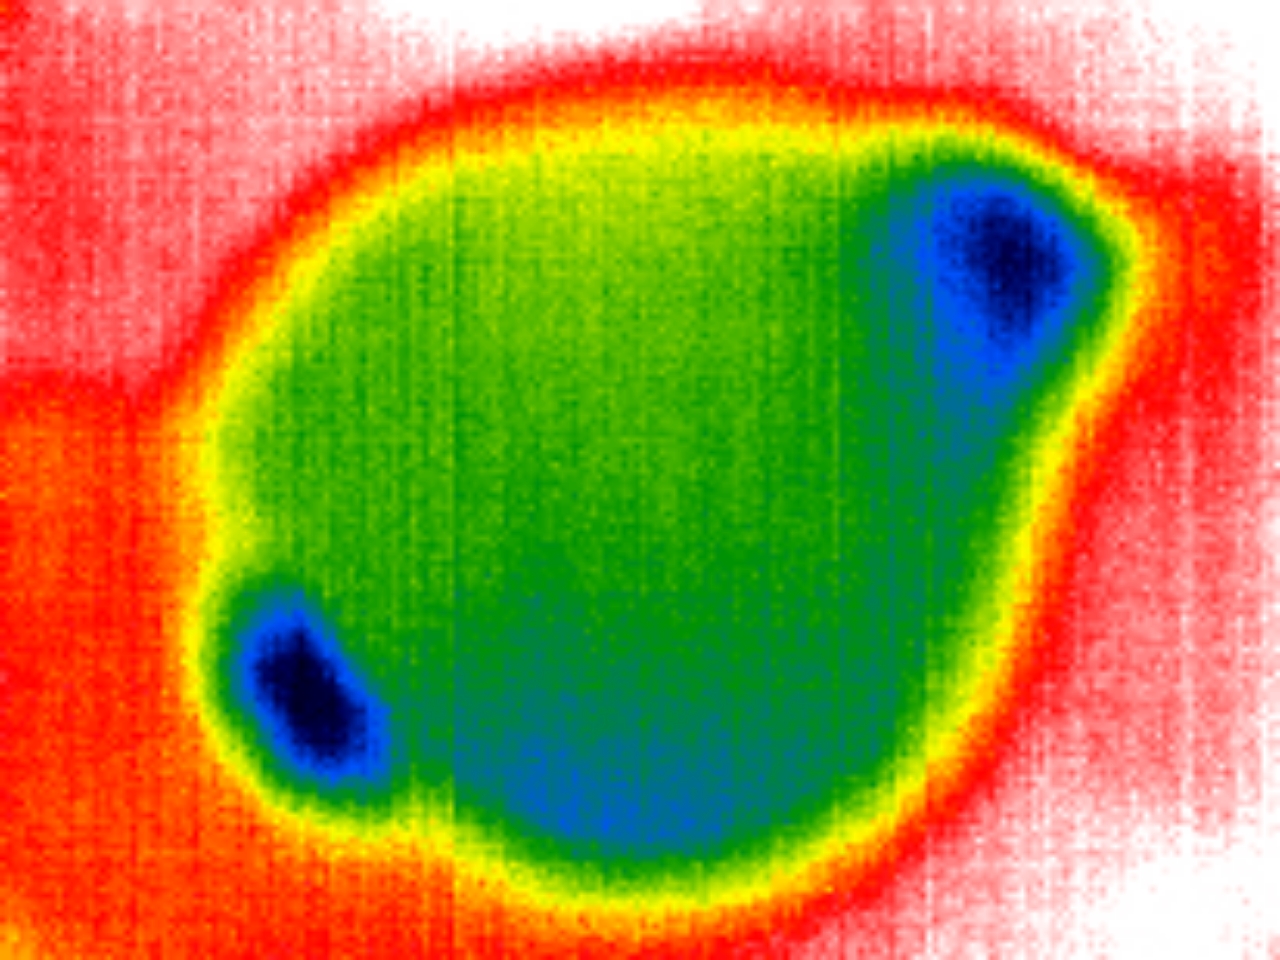
Label: No Defect